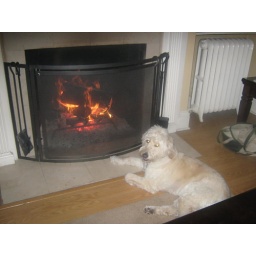
The very best place in the house !!! Steeler is one of Daisy and Toby's boys !